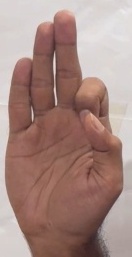
ASL sign: F